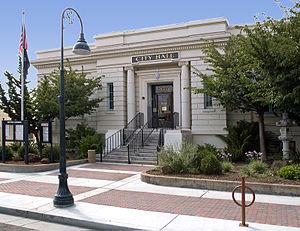
Ceci est la liste des lieux historiques inscrits sur le registre national dans le comté de San Benito en Californie.